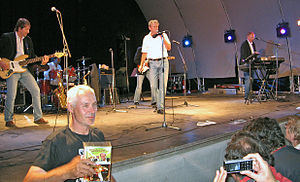
Sten & Stanley
Sten & Stanley er et svensk danseband der blev dannet i 1962.